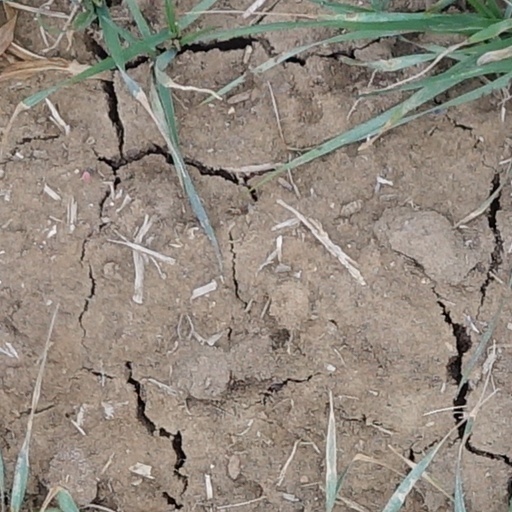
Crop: wheat